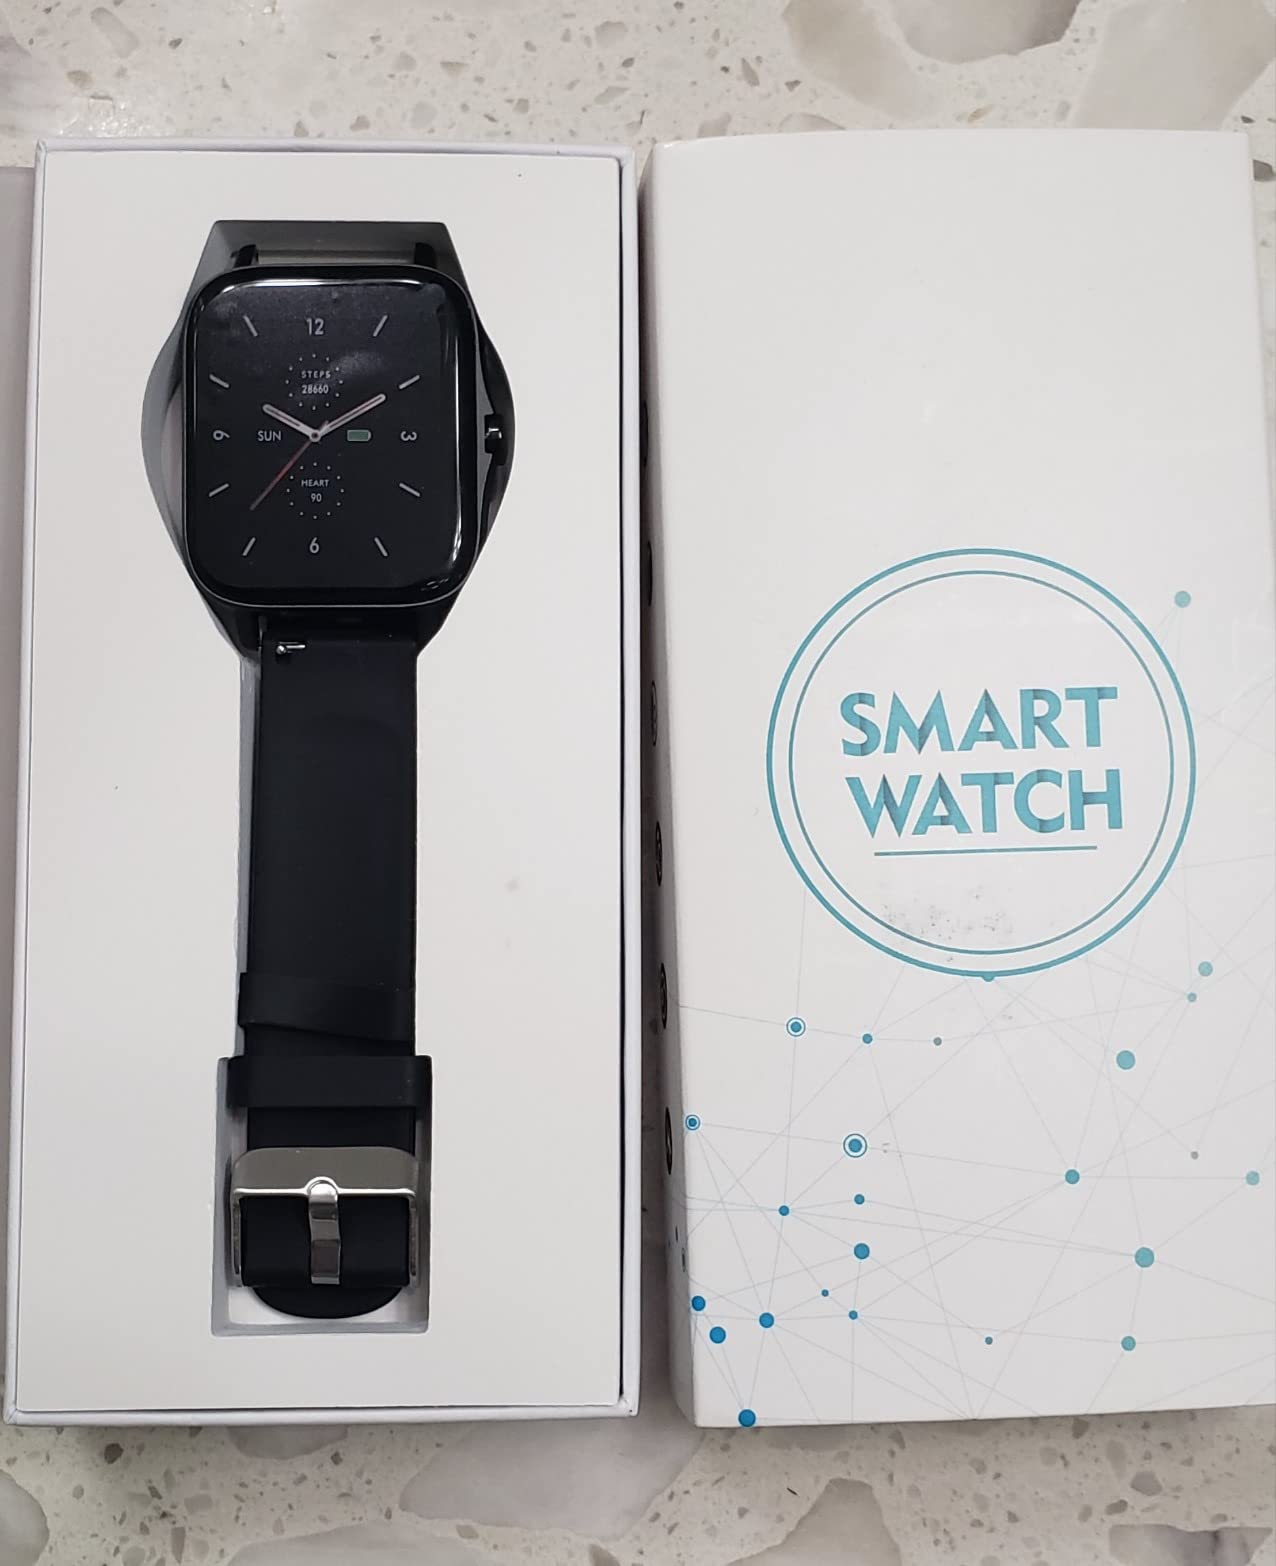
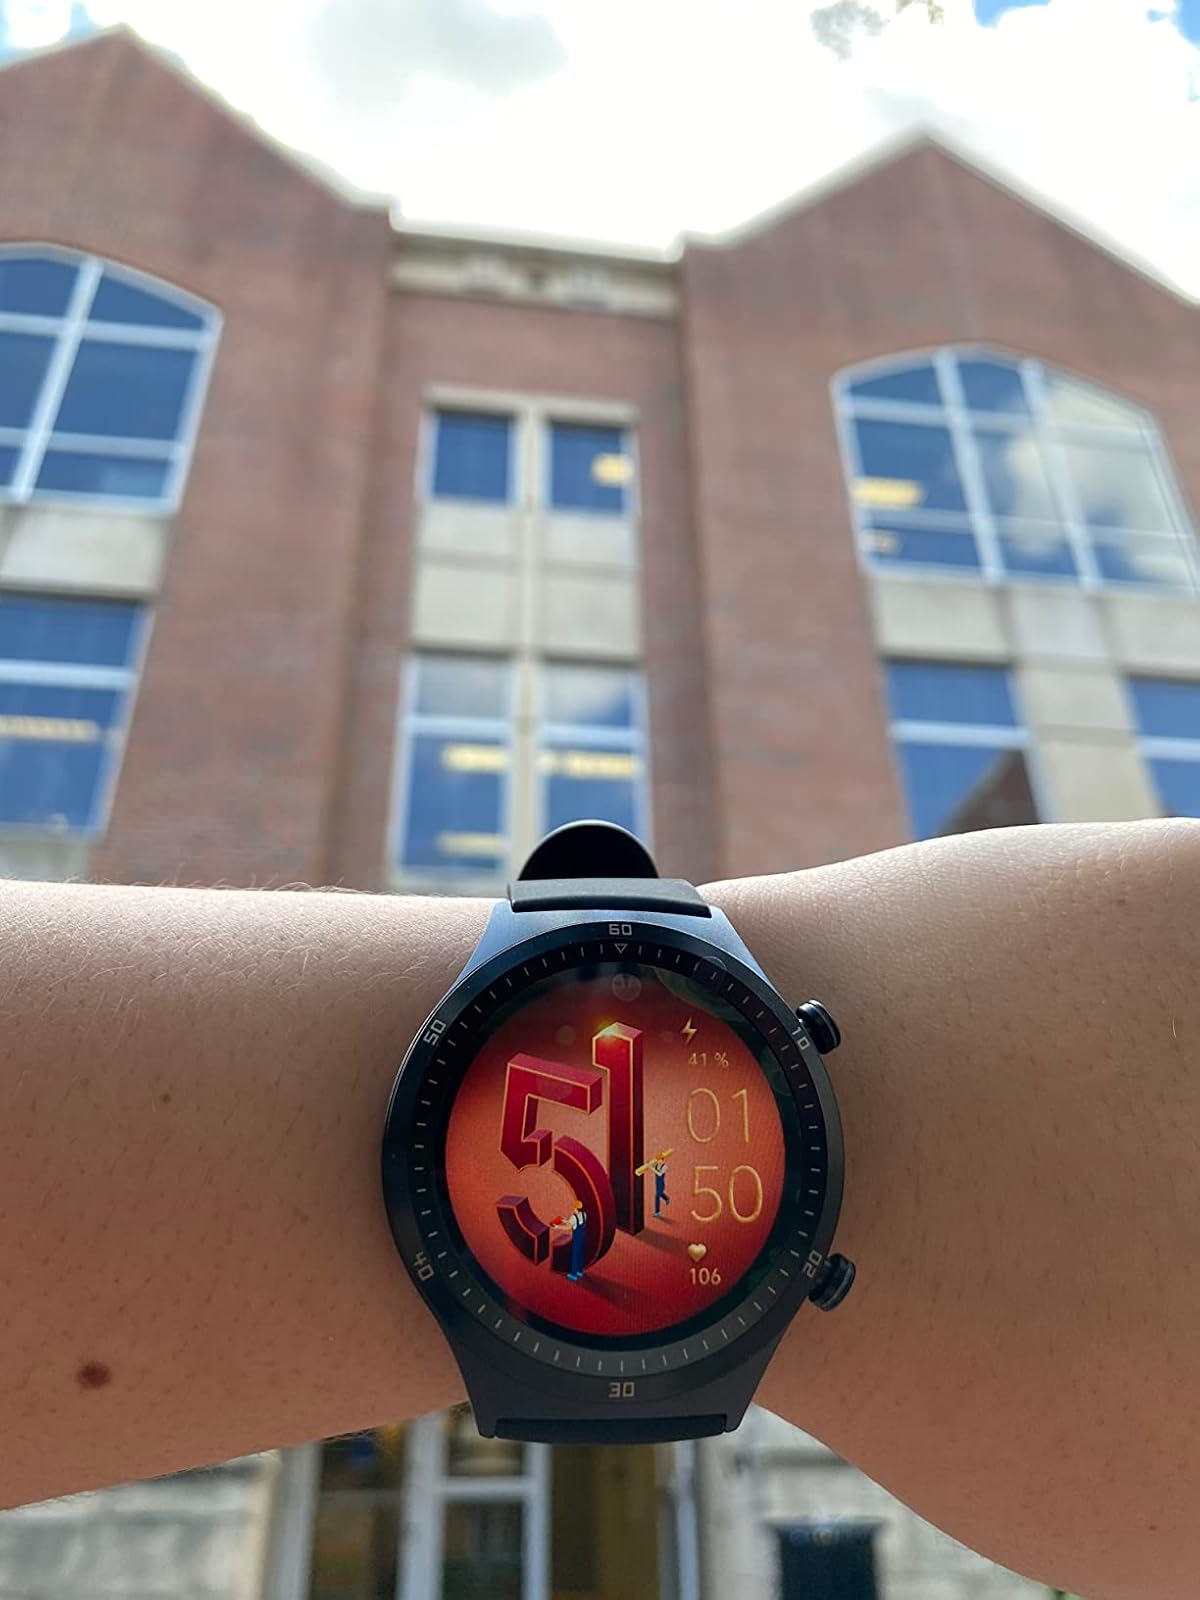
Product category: smartwatch
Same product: no